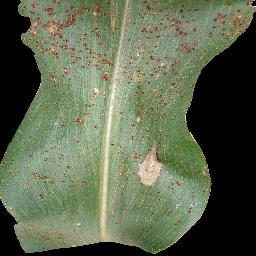
Label: Corn___Common_rust